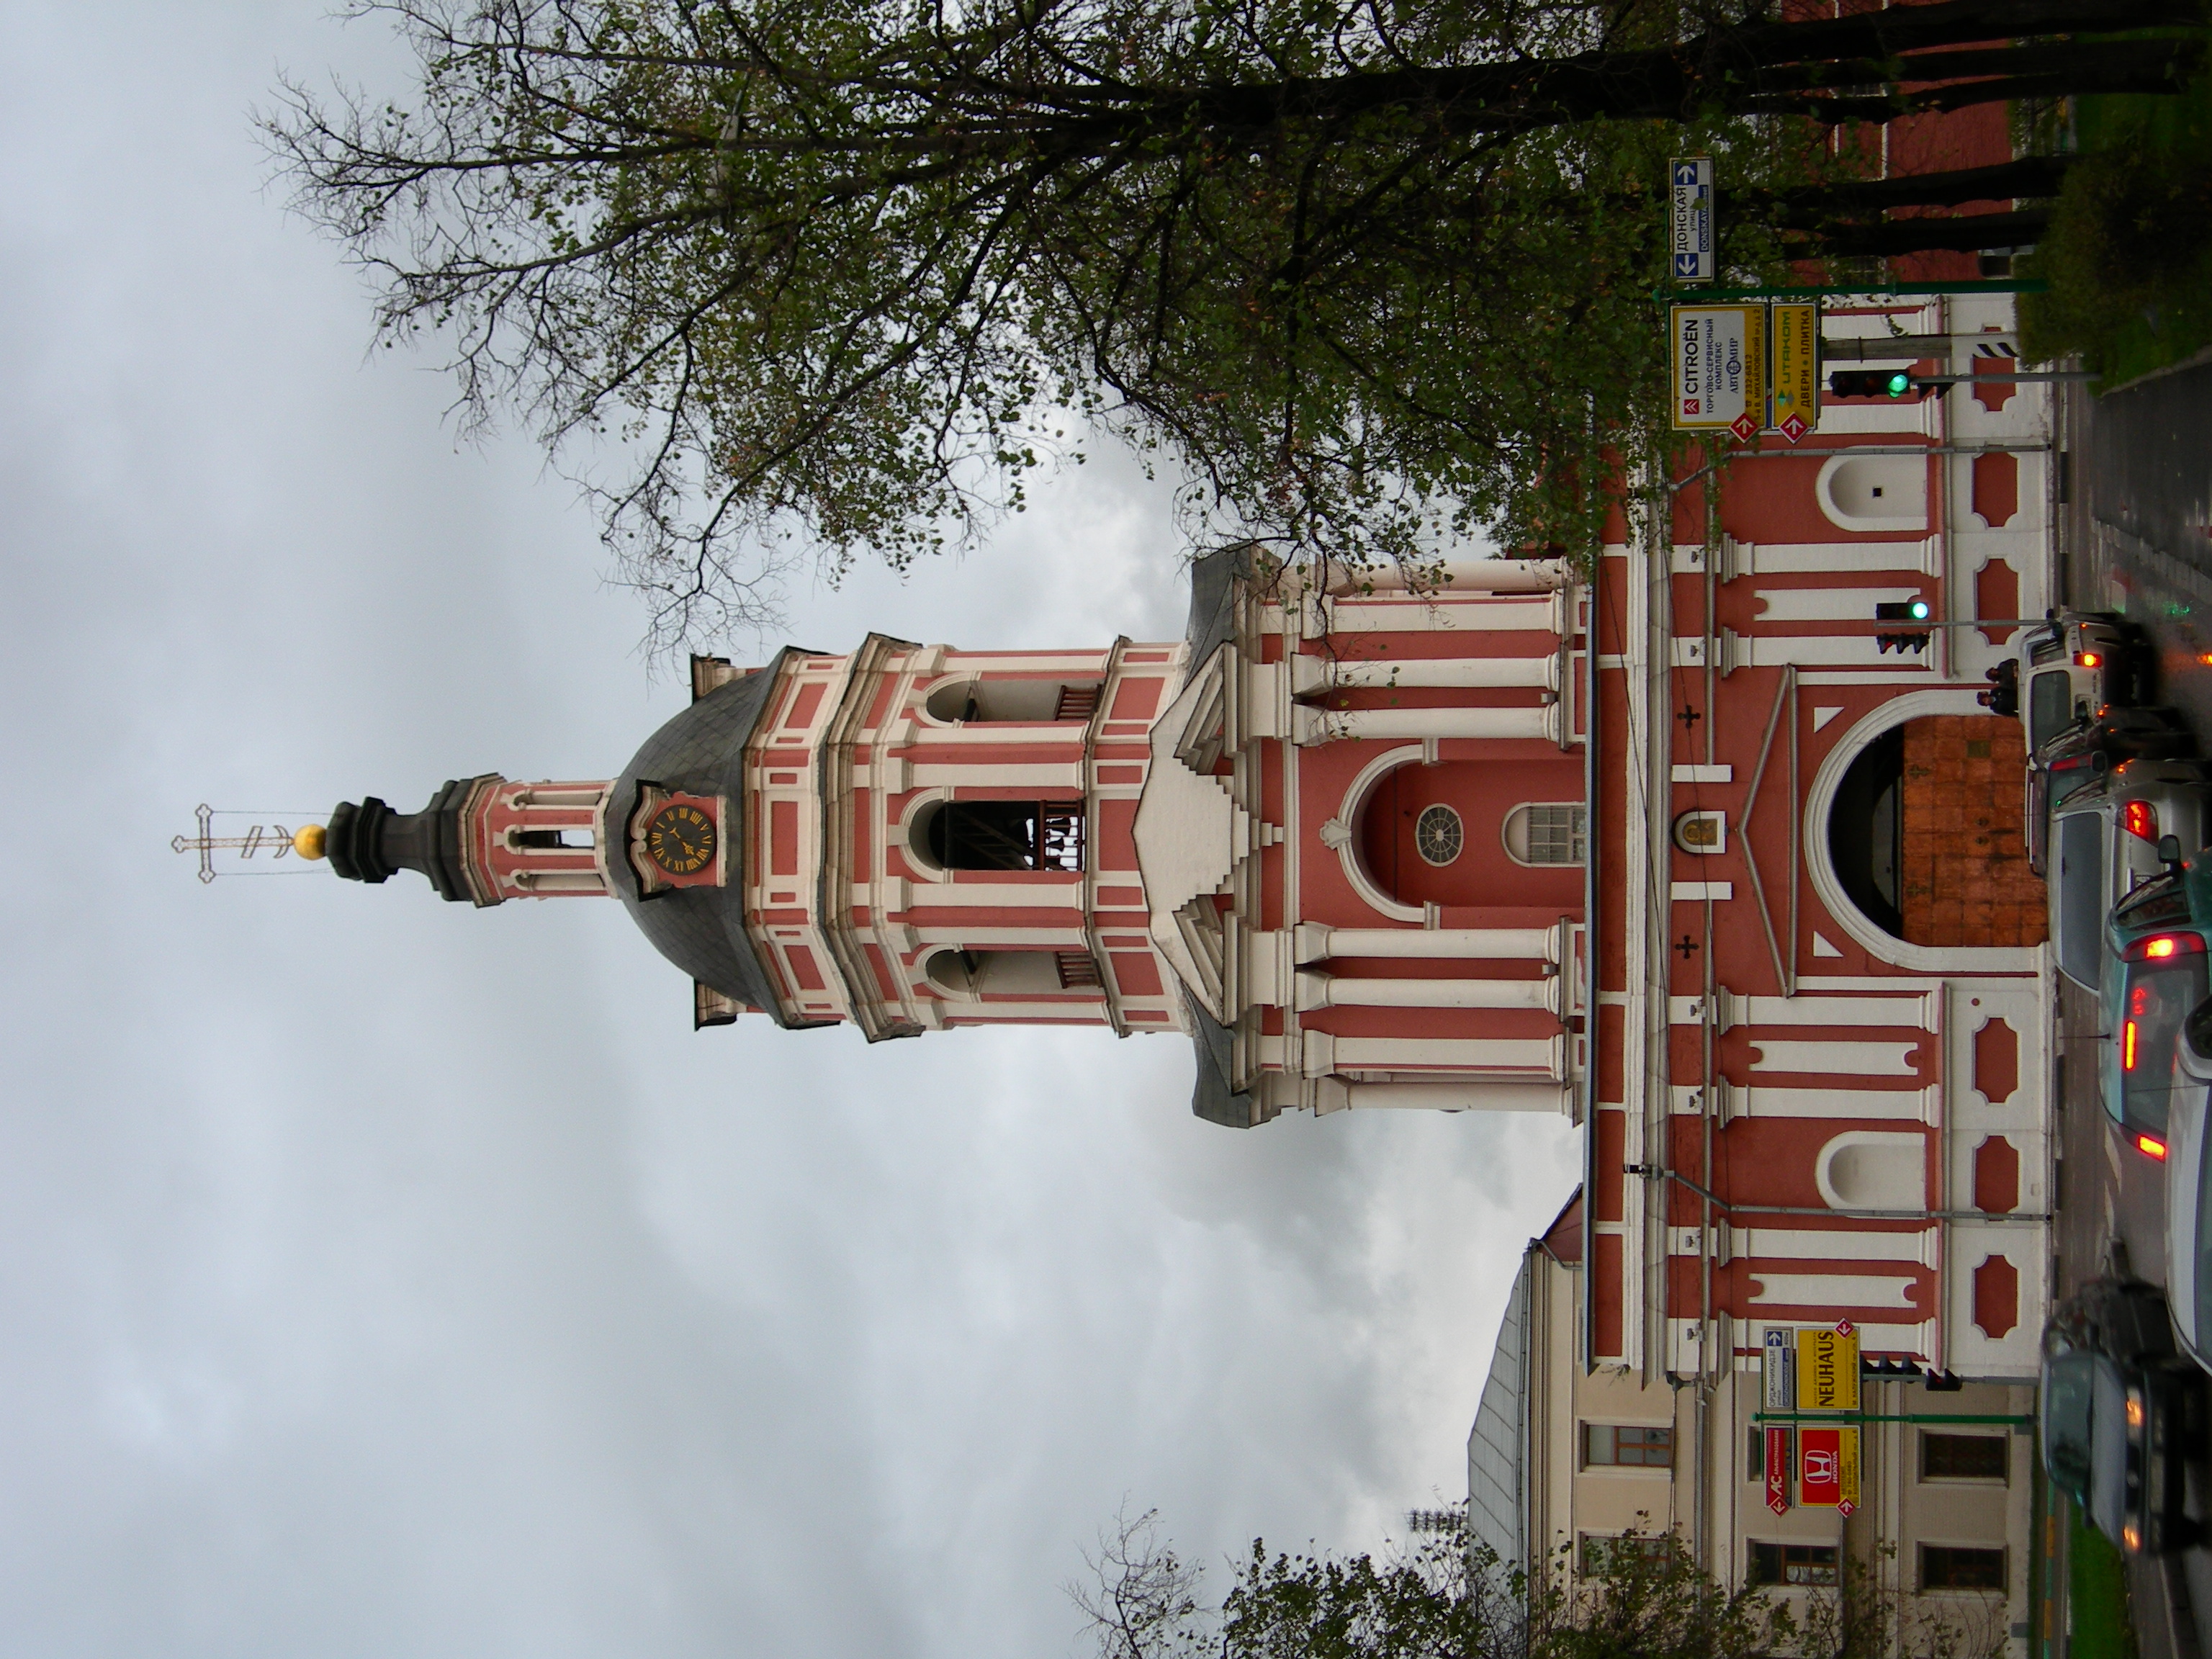
city, cityscape, transport, vehicle, amusement park, park, nikon, traffic light, monastery, moscow, russia, cityscapes, coolpix, 7900, e7900, amusement ride, nonbuilding structure